Moa Martinson

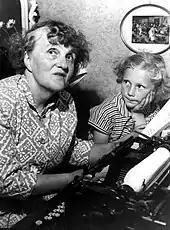
Moa Martinson in 1956

In 1908–1909, Martinson worked as a pantry chef at restaurants and hotels in Sweden. In the winter of 1909, she met Karl Johansson in Ösmo. He was nine years older, and was a stone worker who lived with his brother Valfrid and their father Johan Petter in a torp called Johannesdal, in the woods between Ösmo and Sorunda. She became pregnant in March 1909 and Johansson proposed, but Martinson was doubtful about marrying him. Despite this, she and Karl moved to Johannesdal and in her book "Den osynlige älskaren" (""The Invisible Lover"") she wrote about her first year as mother and wife, the hard life in Johannesdal and how she desperately wanted to get away.